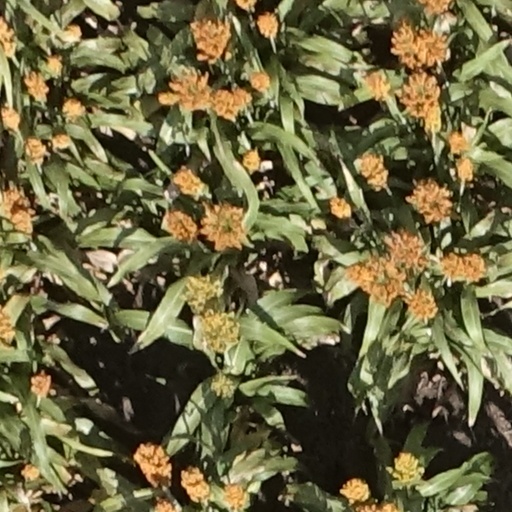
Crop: sorghum